Florida State University

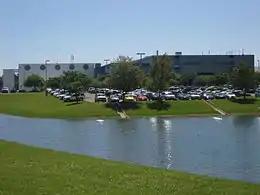
FAMU-FSU College of Engineering

Florida State University aspires to become a top ten public research university and AAU member. The university is the home of the National High Magnetic Field Laboratory among other advanced research facilities. Other milestones at the university include the first ETA10-G/8 supercomputer and the development of the process to syntheisize the anti-cancer drug Taxol.